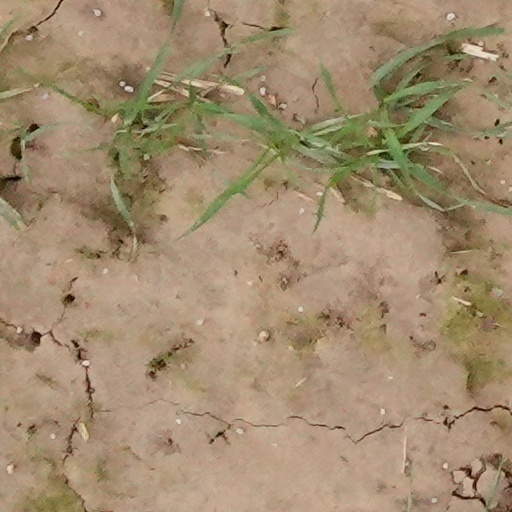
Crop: wheat